Detroit Pistons

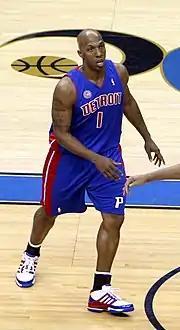
Chauncey Billups was the 2004 NBA Finals MVP and made three All-Star appearances during his first stint with the Pistons.

During the 2005–06 season, the Pistons recorded the NBA's best overall record. Their 37–5 start exceeded the best start for any Detroit sports franchise in history and tied for the fourth-best start through 42 games in NBA history. Four of the five Pistons starters (Chauncey Billups, Richard Hamilton, Rasheed Wallace, and Ben Wallace) were named to the All-Star team, and Flip Saunders served as the Eastern Conference All-Star team coach. The Pistons finished the regular season with a record of 64–18, setting new franchise records for both overall and road victories (27). In addition, the team set an NBA record by starting the same lineup in 73 consecutive games from the start of the season.